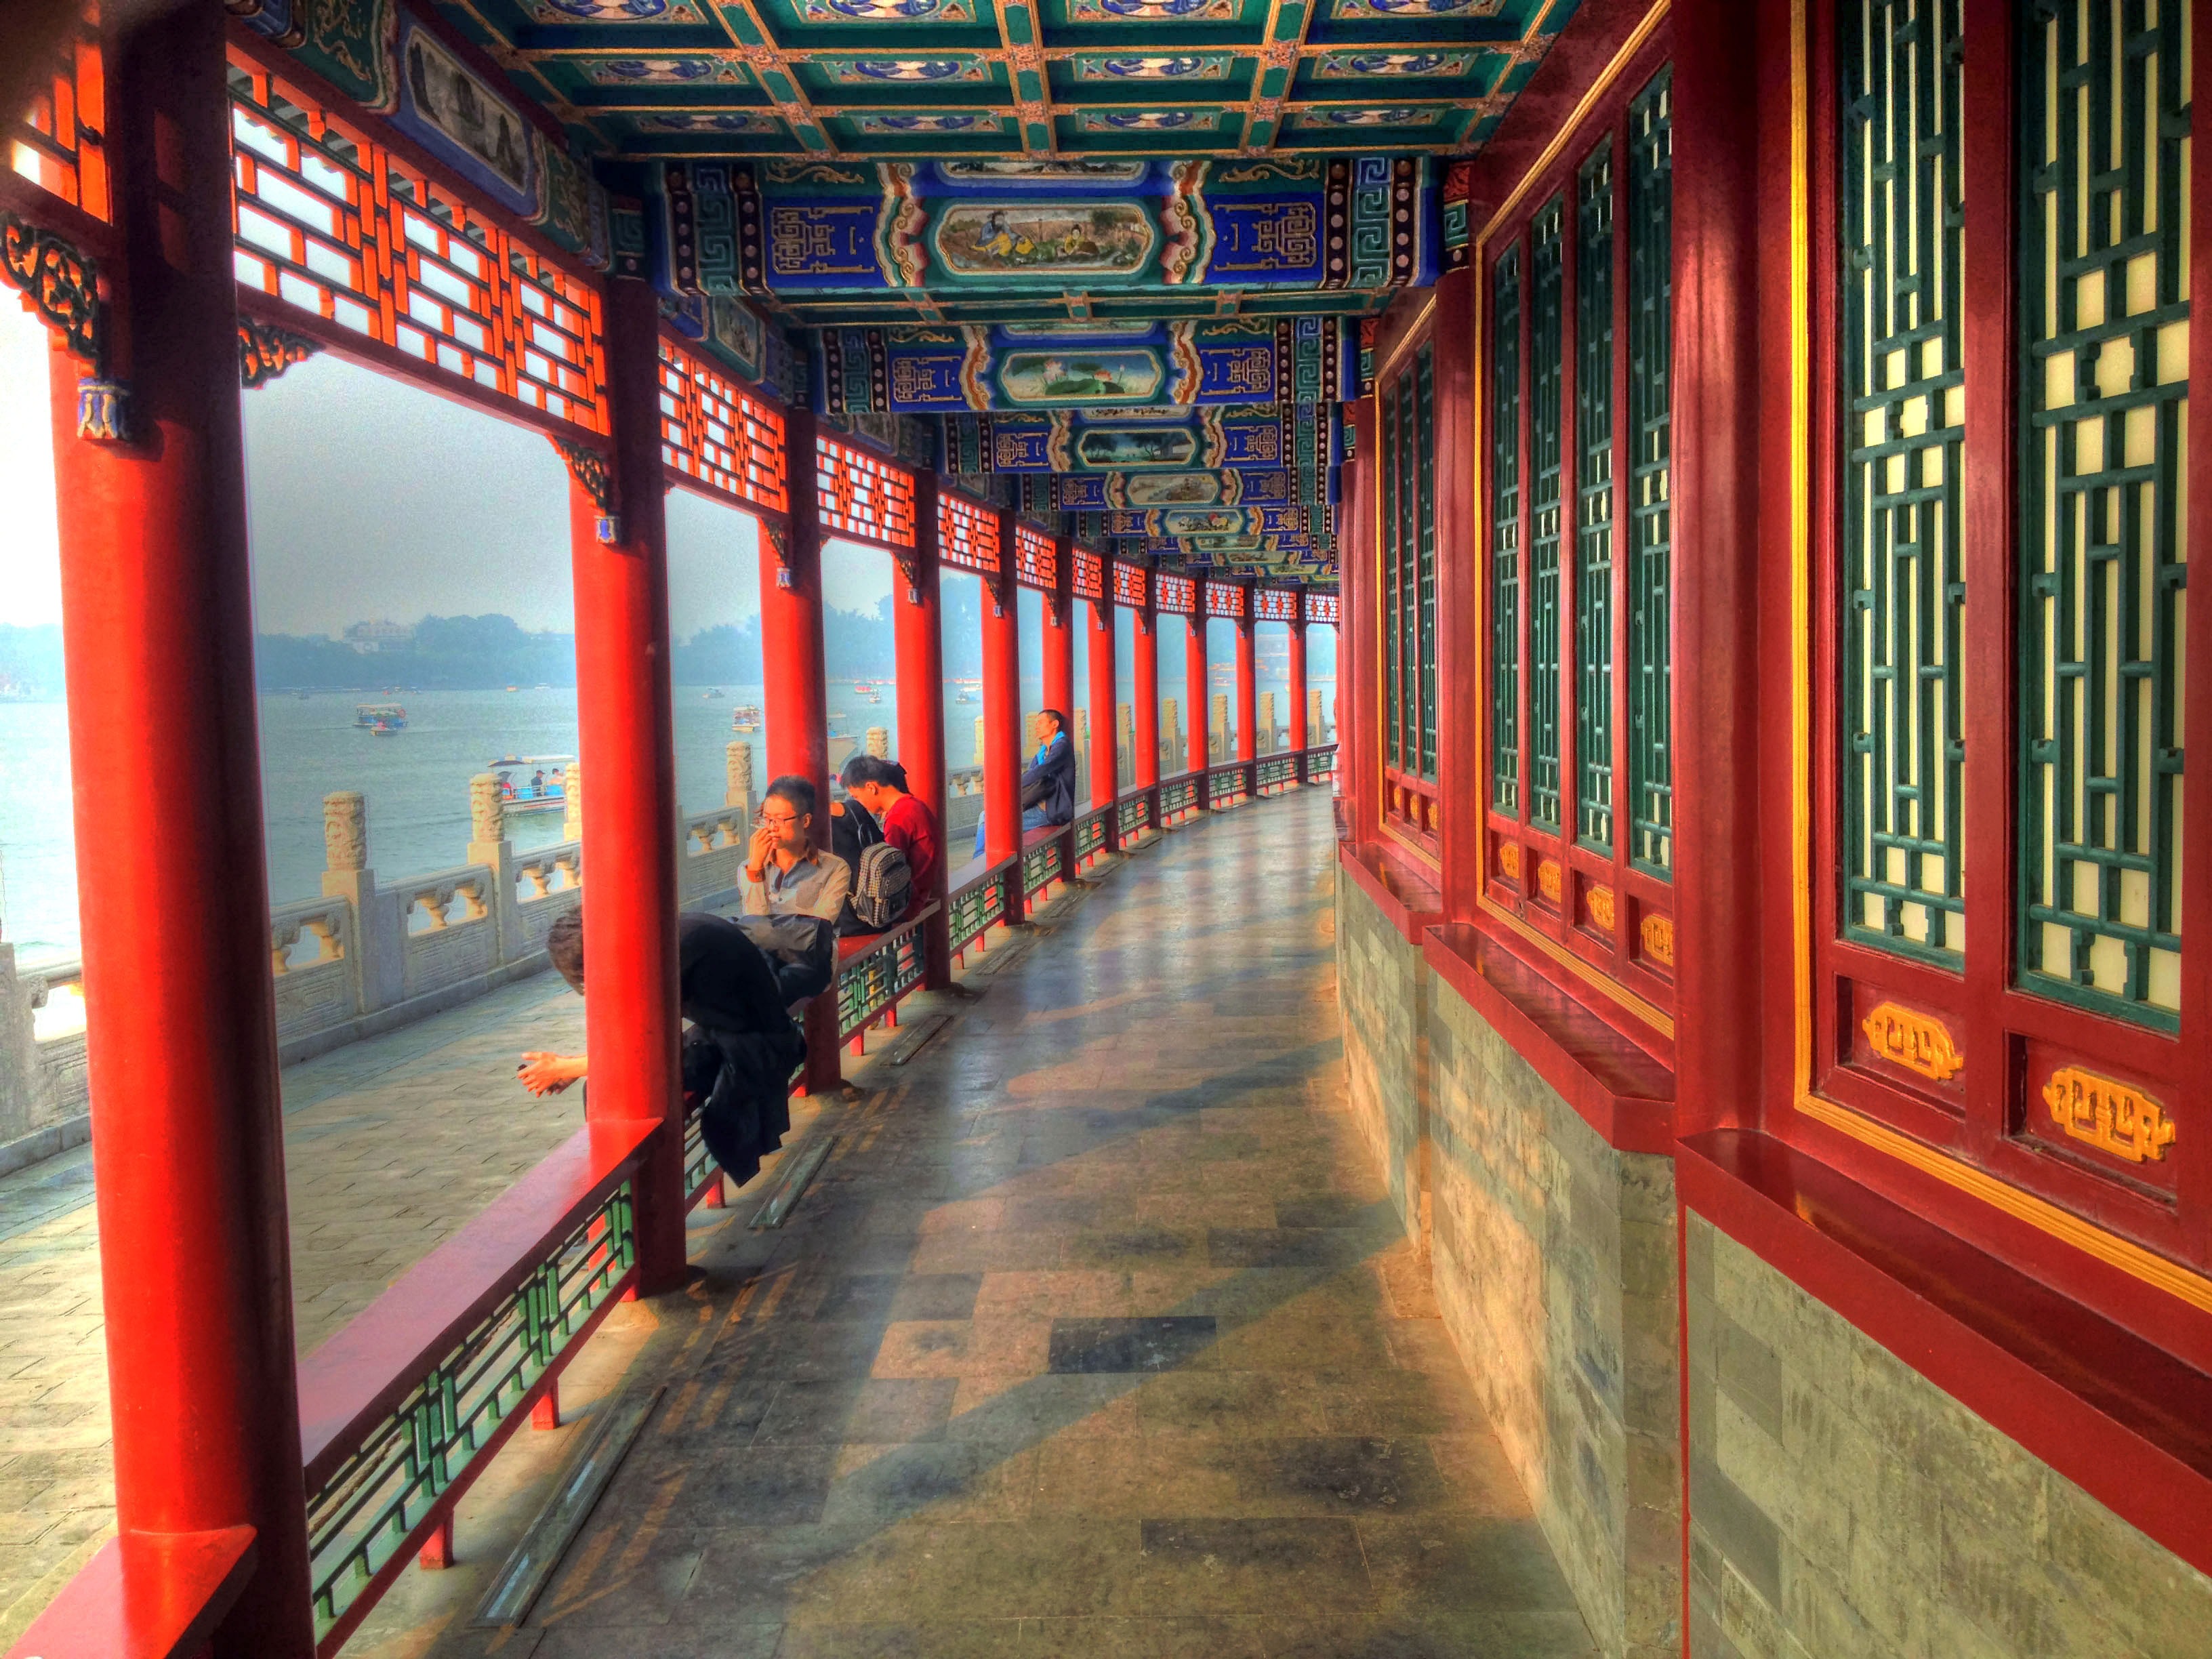
architecture, structure, building, palace, transport, construction, asia, landmark, exterior, public transport, engineering, design, temple, beijing, forbidden, corridor, imperial, china, architectural, architecture design, urban area, rapid transit, beihai, forbidden palace